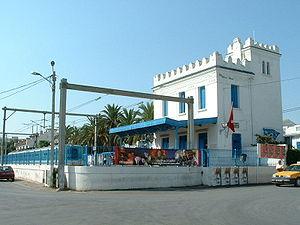
Le Tunis-Goulette-Marsa est une ligne ferroviaire qui relie Tunis à La Marsa en passant par La Goulette. Cette ligne porte officiellement le nom de TGM depuis 1905, date de l'inauguration du premier tracé direct à travers le lac de Tunis.